Tegula funebralis

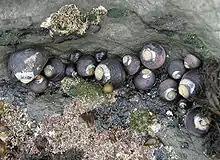
Black turban snails living in a rocky intertidal zone

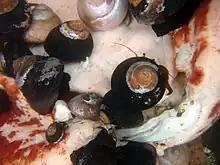
Black turban snails and hermit crabs on a dead gumboot chiton in a tide pool in central California

Black turban snails are found along the Pacific coast of North America from British Columbia to Baja California, where they are one of the most abundant snail species. Studies have recorded densities of up to 1,400 individuals per m near Monterey, California. Local densities are influenced by many factors, including abundance of food, predators, and suitable habitat.